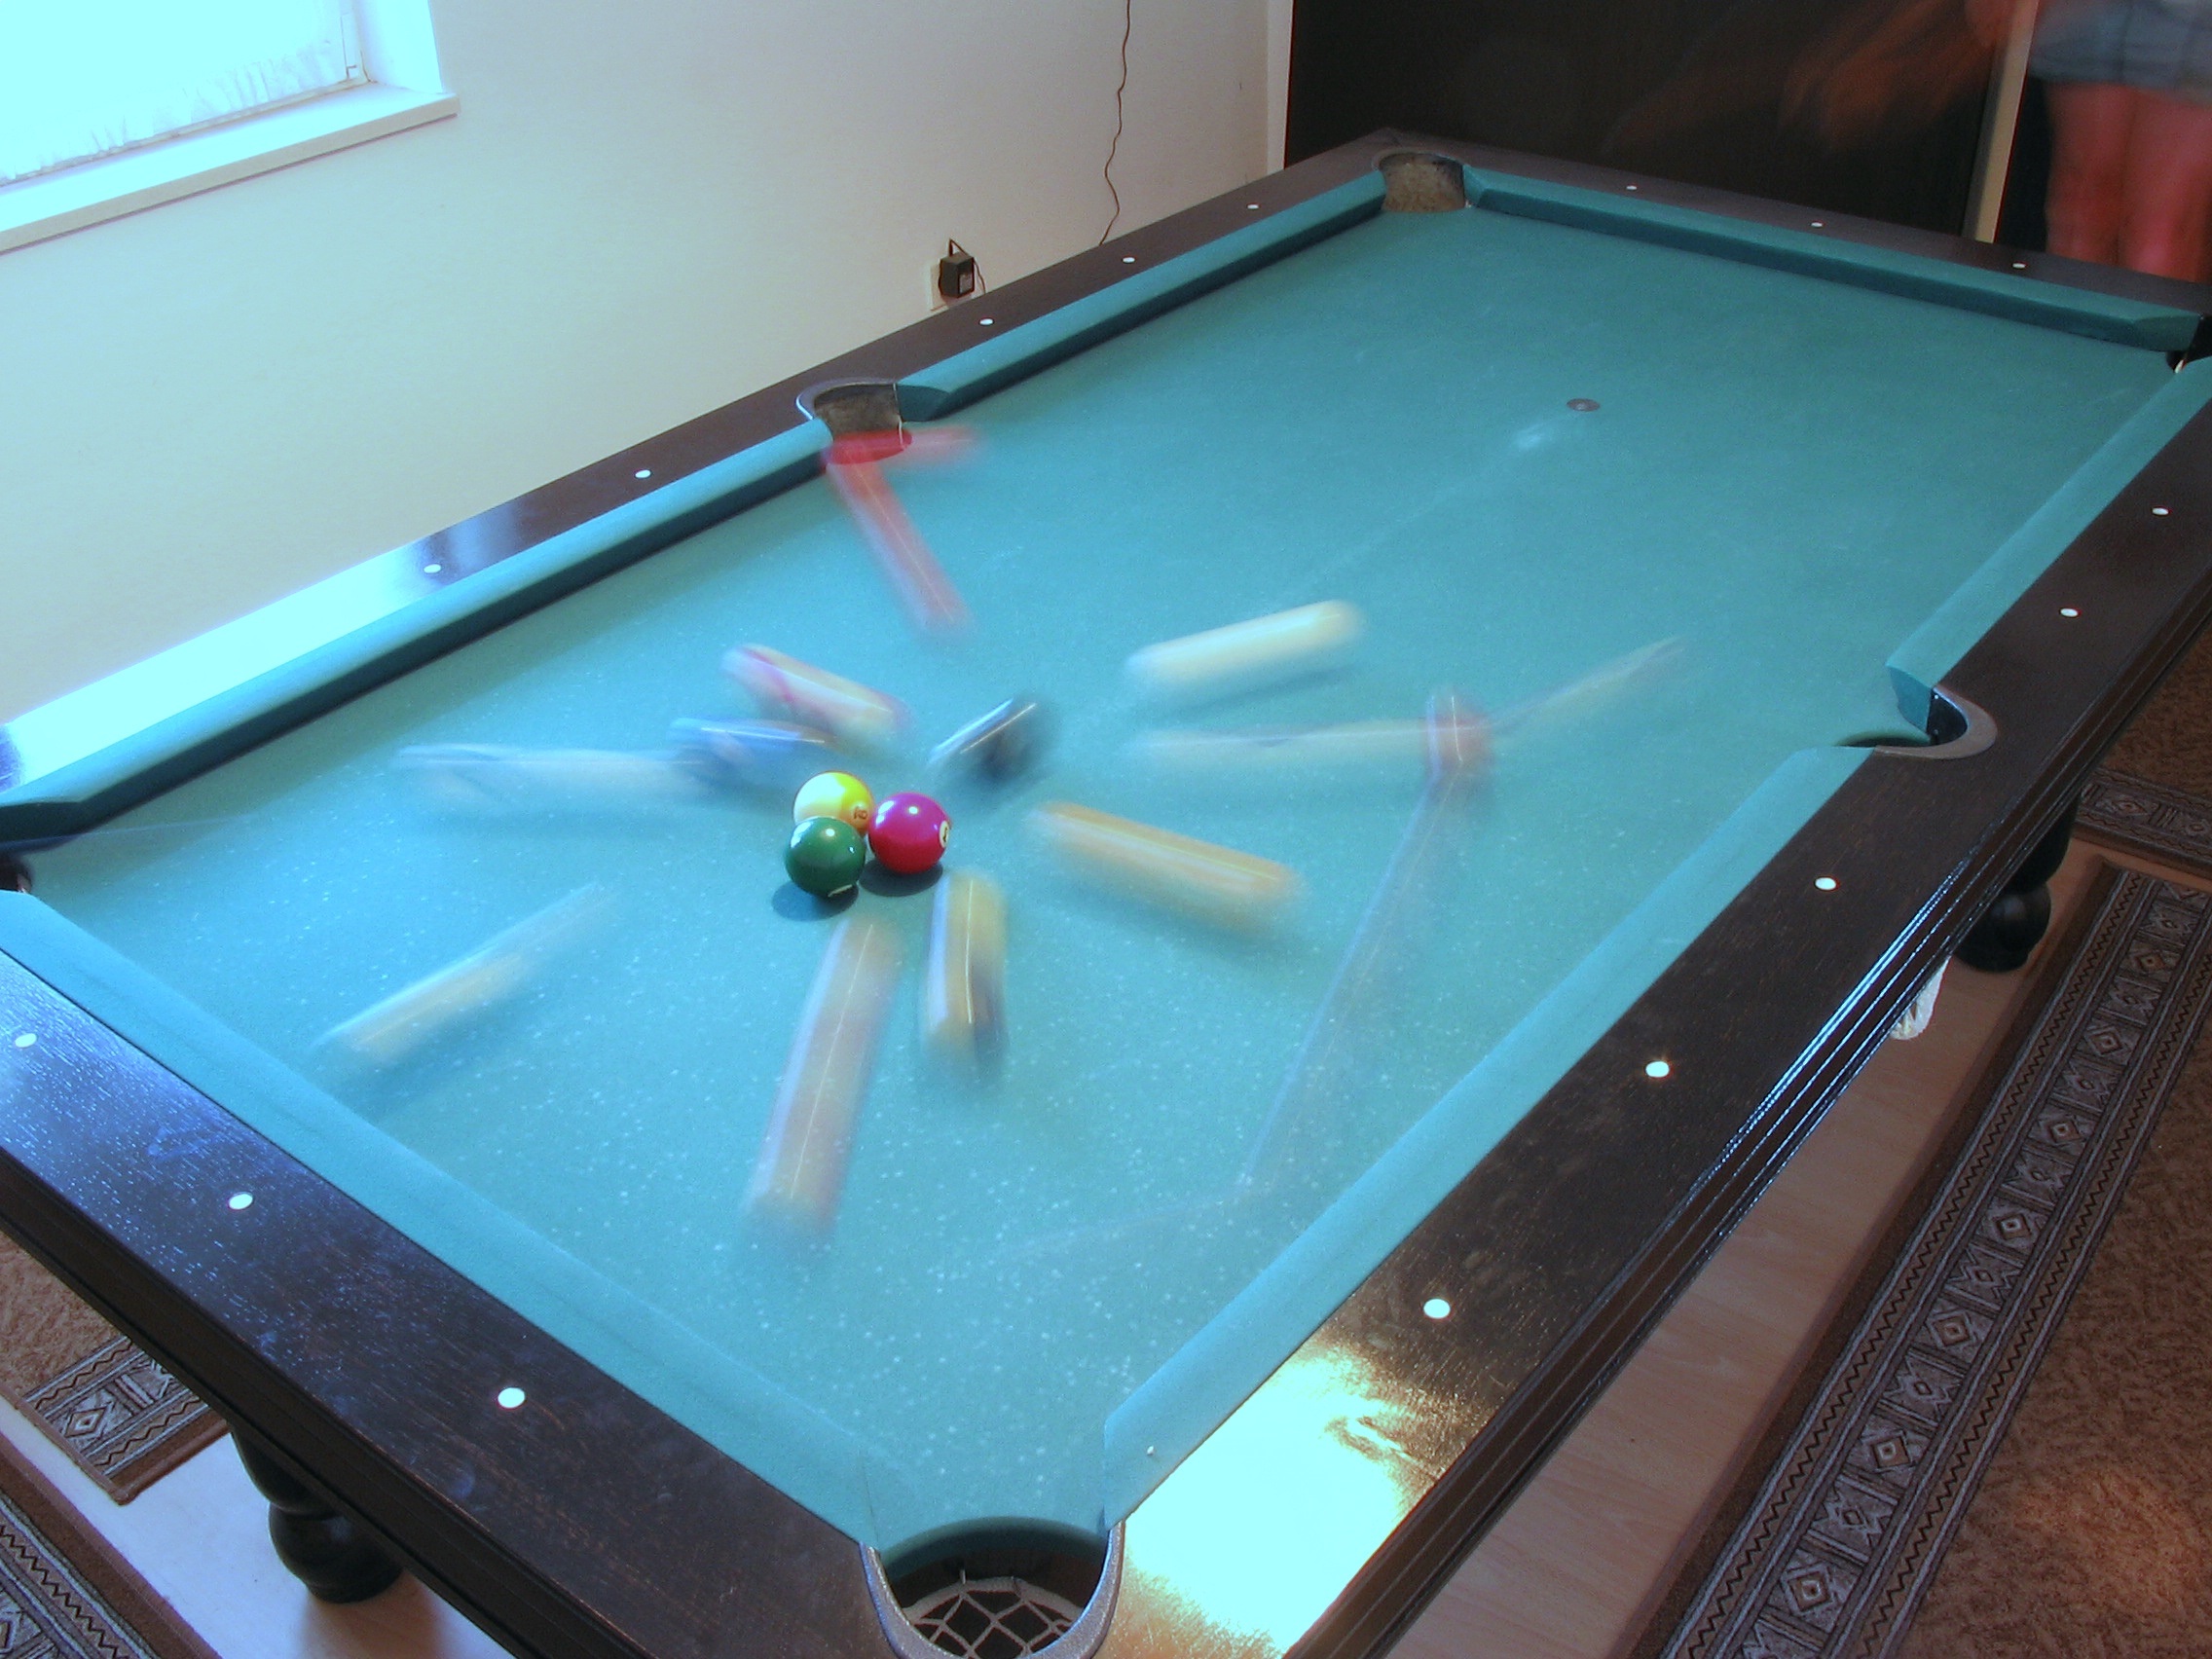
table, sport, game, play, floor, recreation, pool, swimming pool, rack, furniture, leisure, competition, indoors, fun, focus, sports, break, balls, games, stick, cue, billiard, individual sports, pocket billiards, indoor games and sports, cue sports, recreation room, billiard room, carom billiards, cue stick, english billiards, billiard table, nine ball, pockets